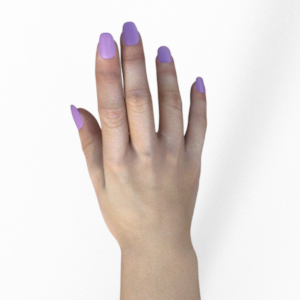
Label: paper